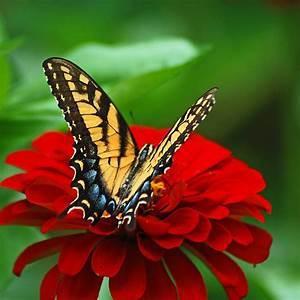
butterfly